Elinore Pruitt Stewart

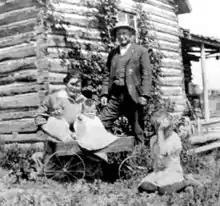
The Stewart family in 1913: Elinore; Clyde; Clyde, Jr.; Calvin; and Jerrine.

Elinore Pruitt Stewart (born Elinore Pruitt; June 3, 1876October 8, 1933) was a homesteader in Wyoming, and a memoirist who between 1909 and 1914 wrote letters describing her life there to a former employer in Denver, Colorado. Those letters, which reveal an adventurous, capable, and resourceful woman of lively intelligence, were published in two collections in 1914 and 1915. The first of those collections, "Letters of a Woman Homesteader", was the basis of the 1979 movie "Heartland".